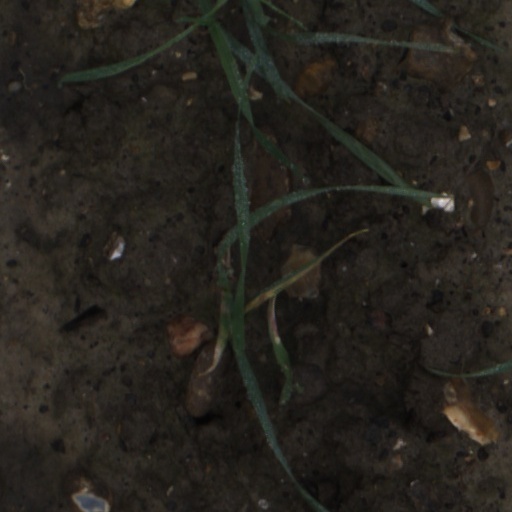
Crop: wheat